Hamburger

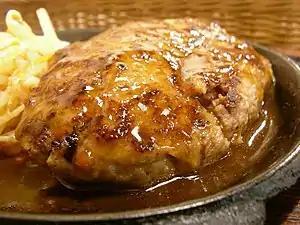
Hamburg steak has been known as "Frikadelle" in Germany since the 17th century.

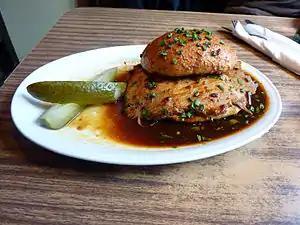
The "Hamburger Rundstück" was popular already in 1869 and is believed to be a precursor to the modern Hamburger.

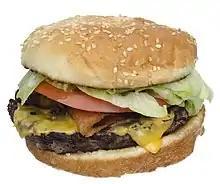
A bacon cheeseburger from a New York City diner

Versions of the meal have been served for over a century, but its origins are still unclear. The 1758 edition of the book "The Art of Cookery Made Plain and Easy" by Hannah Glasse included a recipe called "Hamburgh sausage", suggesting that it should be served "roasted with toasted bread under it." A similar snack was also popular in Hamburg under the name of "Rundstück warm" ("bread roll warm") in 1869 or earlier, and was supposedly eaten by emigrants on their way to America. However, this may have contained roasted beefsteak rather than Frikadelle. It has alternatively been suggested that Hamburg steak served between two pieces of bread and eaten by Jewish passengers travelling from Hamburg to New York on Hamburg America Line vessels (which began operations in 1847) became so well known that the shipping company gave its name to the dish. It is not known which of these stories actually marks the invention of the hamburger and explains the name.